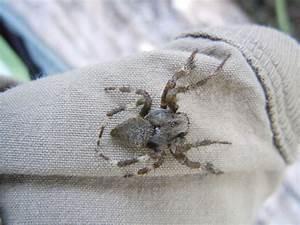
spider